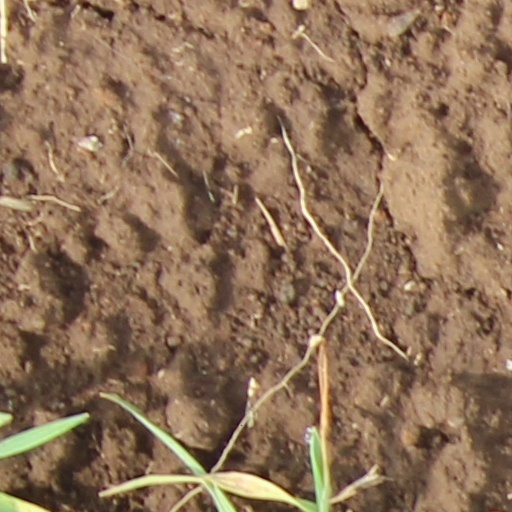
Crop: wheat